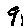
Label: 9